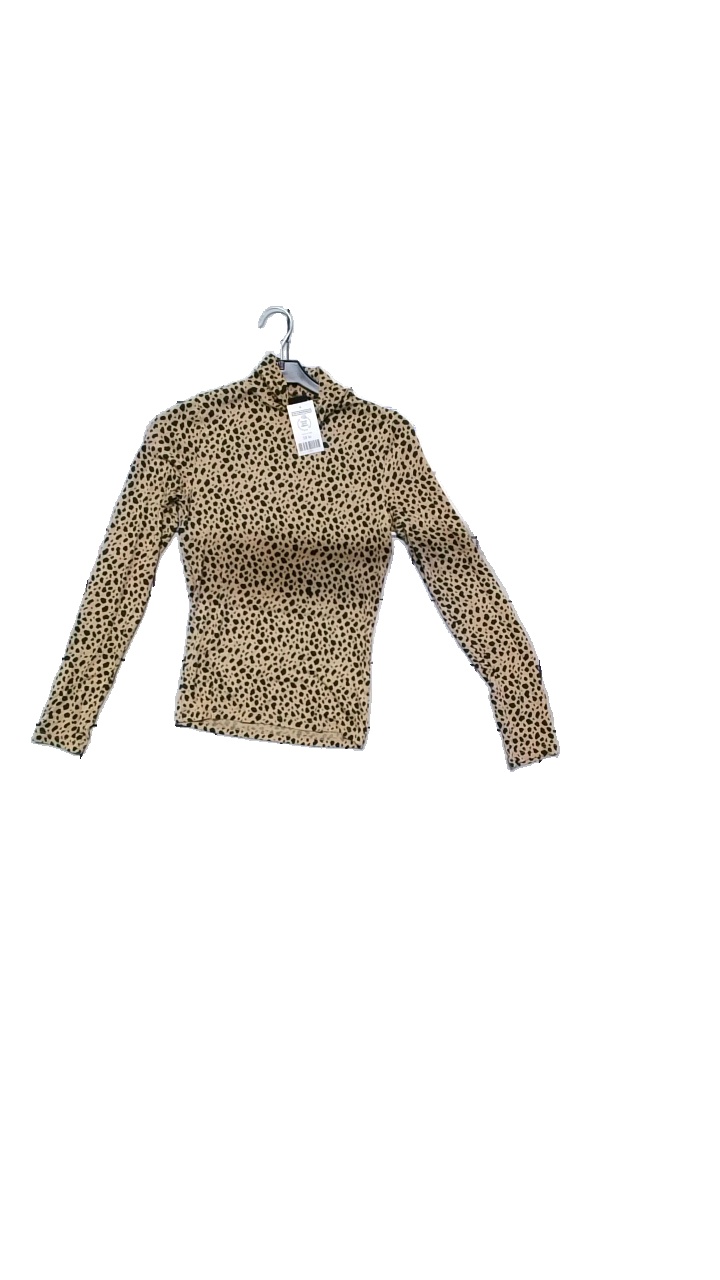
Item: Top (Ladies)
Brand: Gina Tricot
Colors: Black, Beige
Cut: Regular, Turtle neck
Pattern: Dots
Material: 94% viscose, 6% elastane
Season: All
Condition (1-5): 4
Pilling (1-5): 3
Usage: Reuse
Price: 50-100